Crusading movement

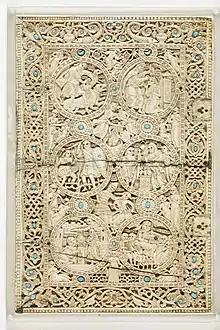
Ivory front cover of the Melisende Psalter

Women were involved in the movement from the outset. Though popes discouraged their participation, female servants always accompanied the armies. Washerwomen received special papal approval early on. Women needed permission from a father or husband to join a crusade, while men, from 1209, could go without their wives' consent. Occasionally, high-ranking women led troops or conducted key diplomatic negotiations. In the Baltic, female settlers helped defend towns and villages. Sex workers also followed the armies but were often expelled during purification efforts.